Downtown, Providence, Rhode Island

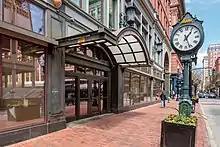
The Shepard Company Building is a historic former department store which is now used by the University of Rhode Island

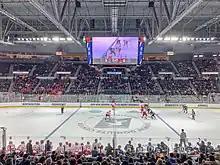
NCAA hockey action at the Amica Mutual Pavilion

The Providence Bruins of the American Hockey League, and the Providence College Friars men's basketball team play out of the Amica Mutual Pavilion (formerly the Dunkin' Donuts Center and Providence Civic Center) at 1 LaSalle Square.